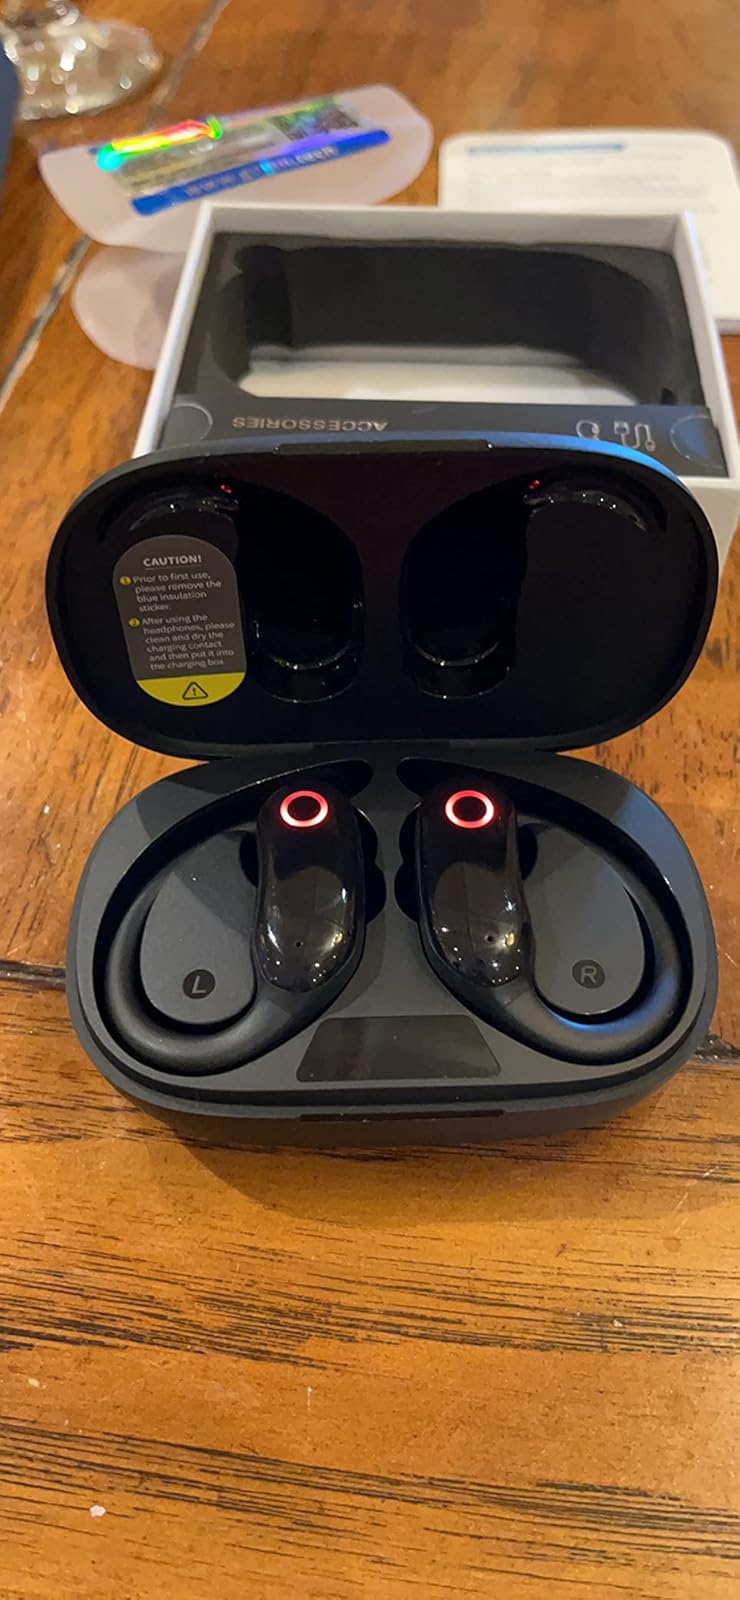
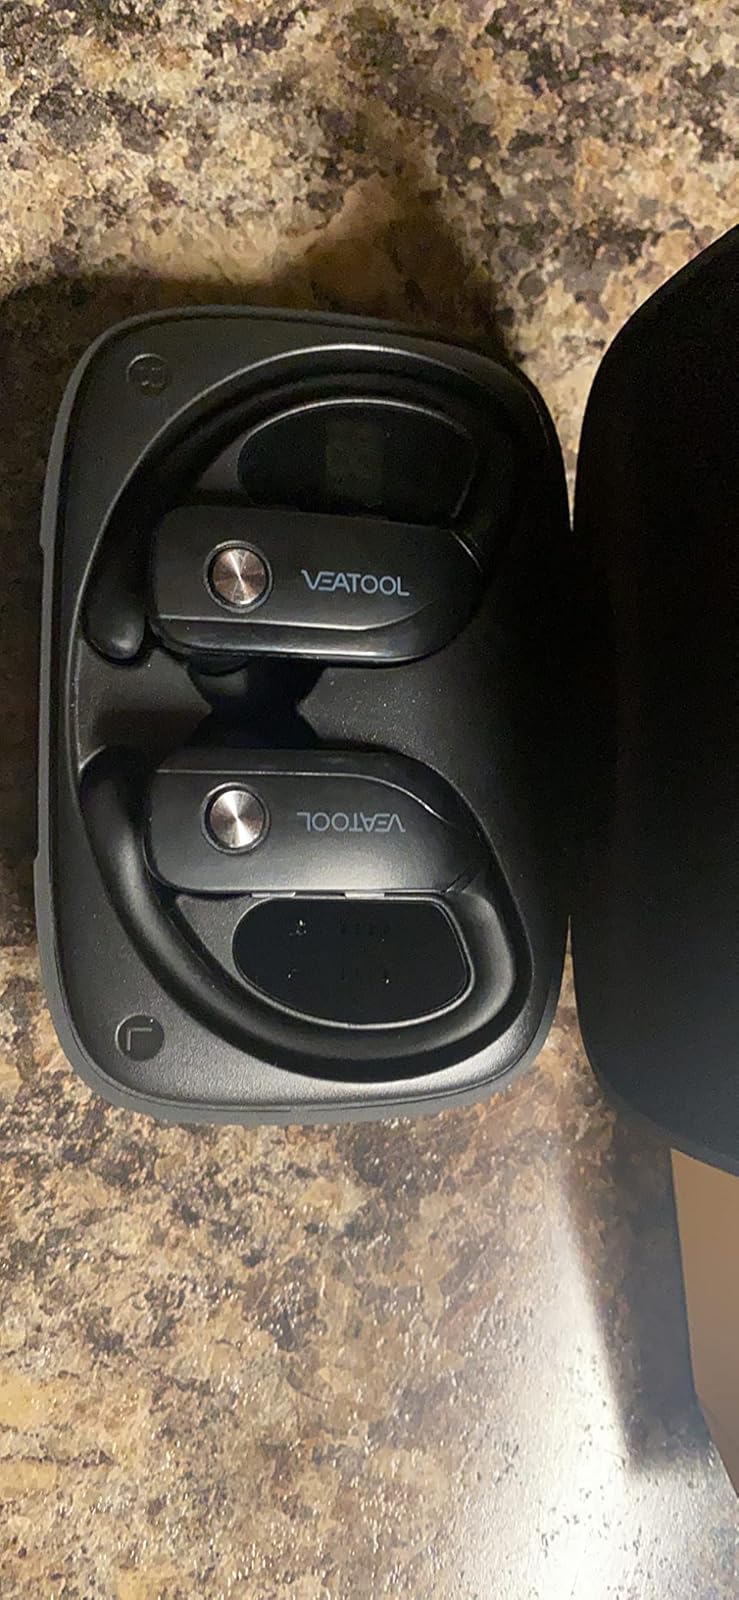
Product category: earbuds
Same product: no